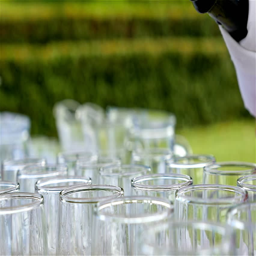
table with glasses with champagne for a wedding ceremony